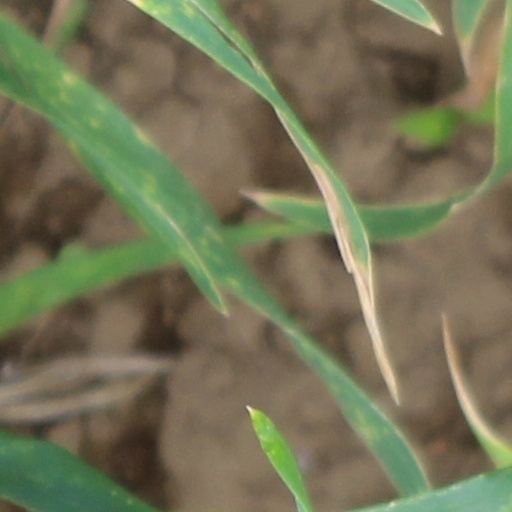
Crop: wheat